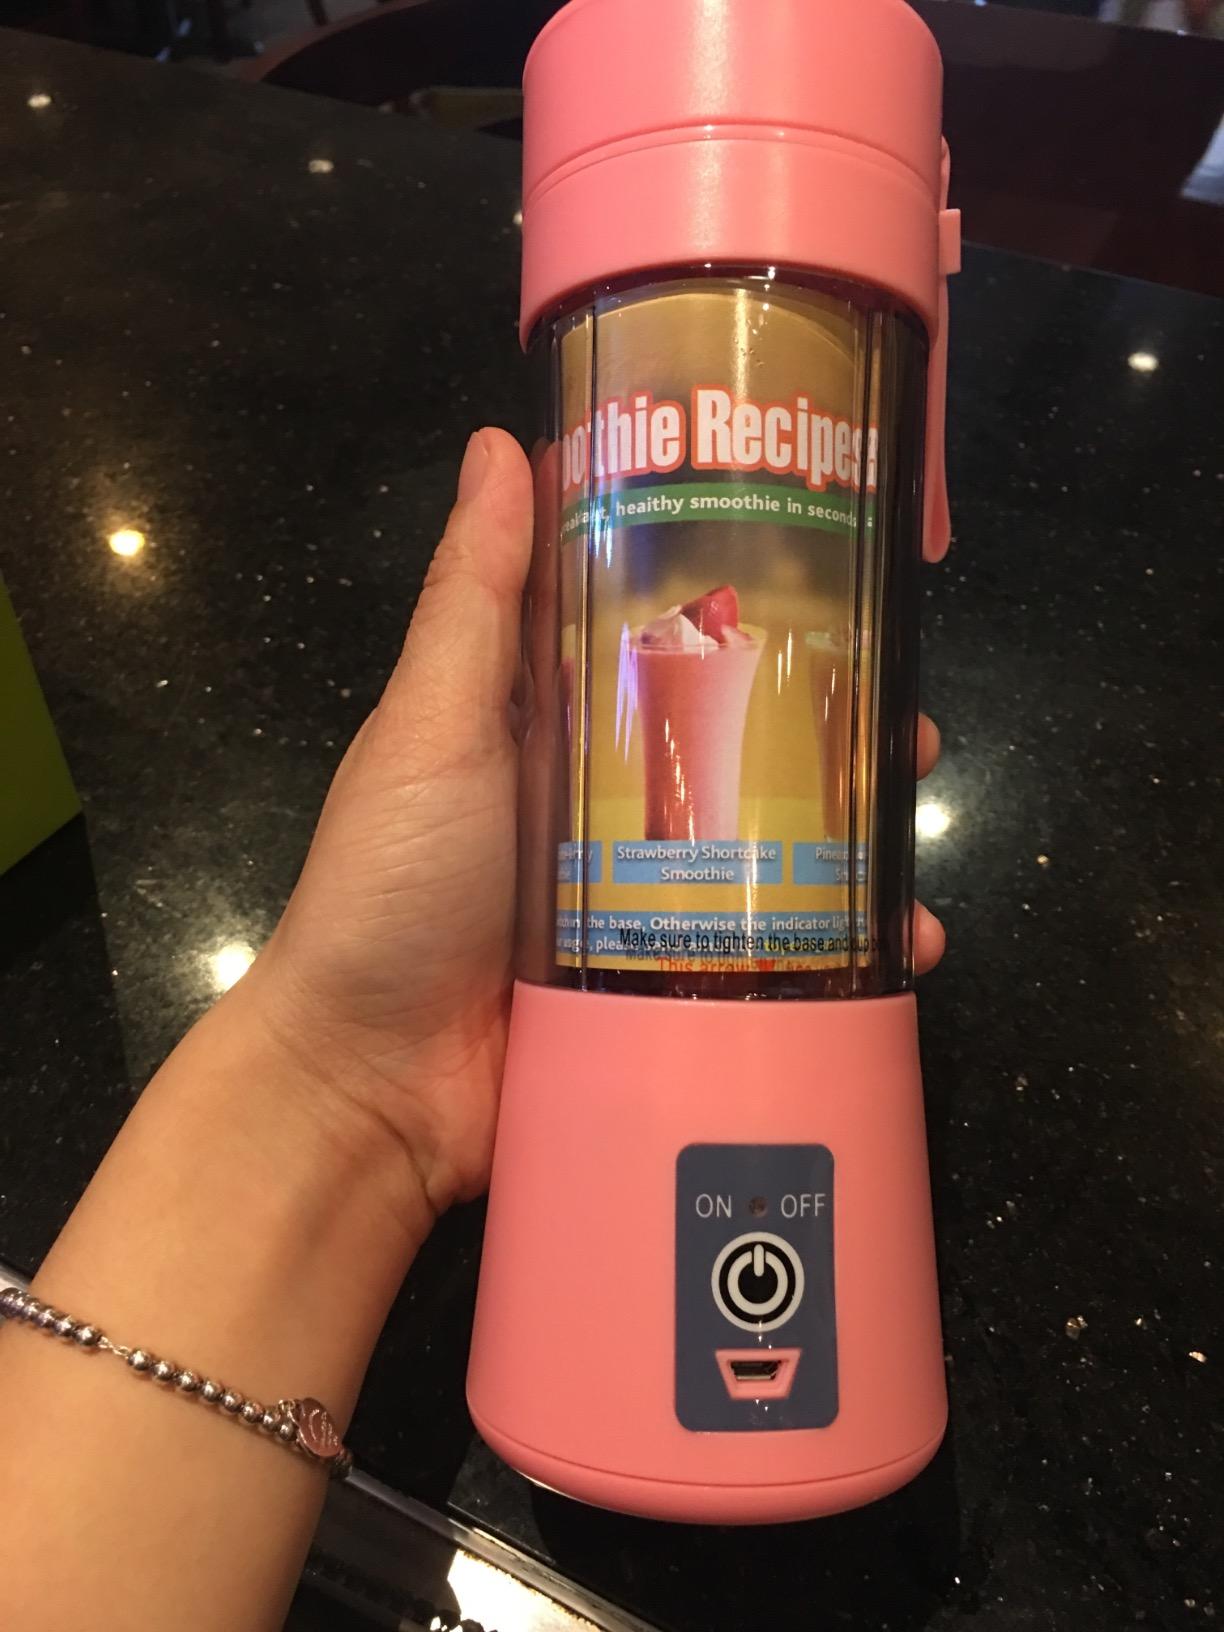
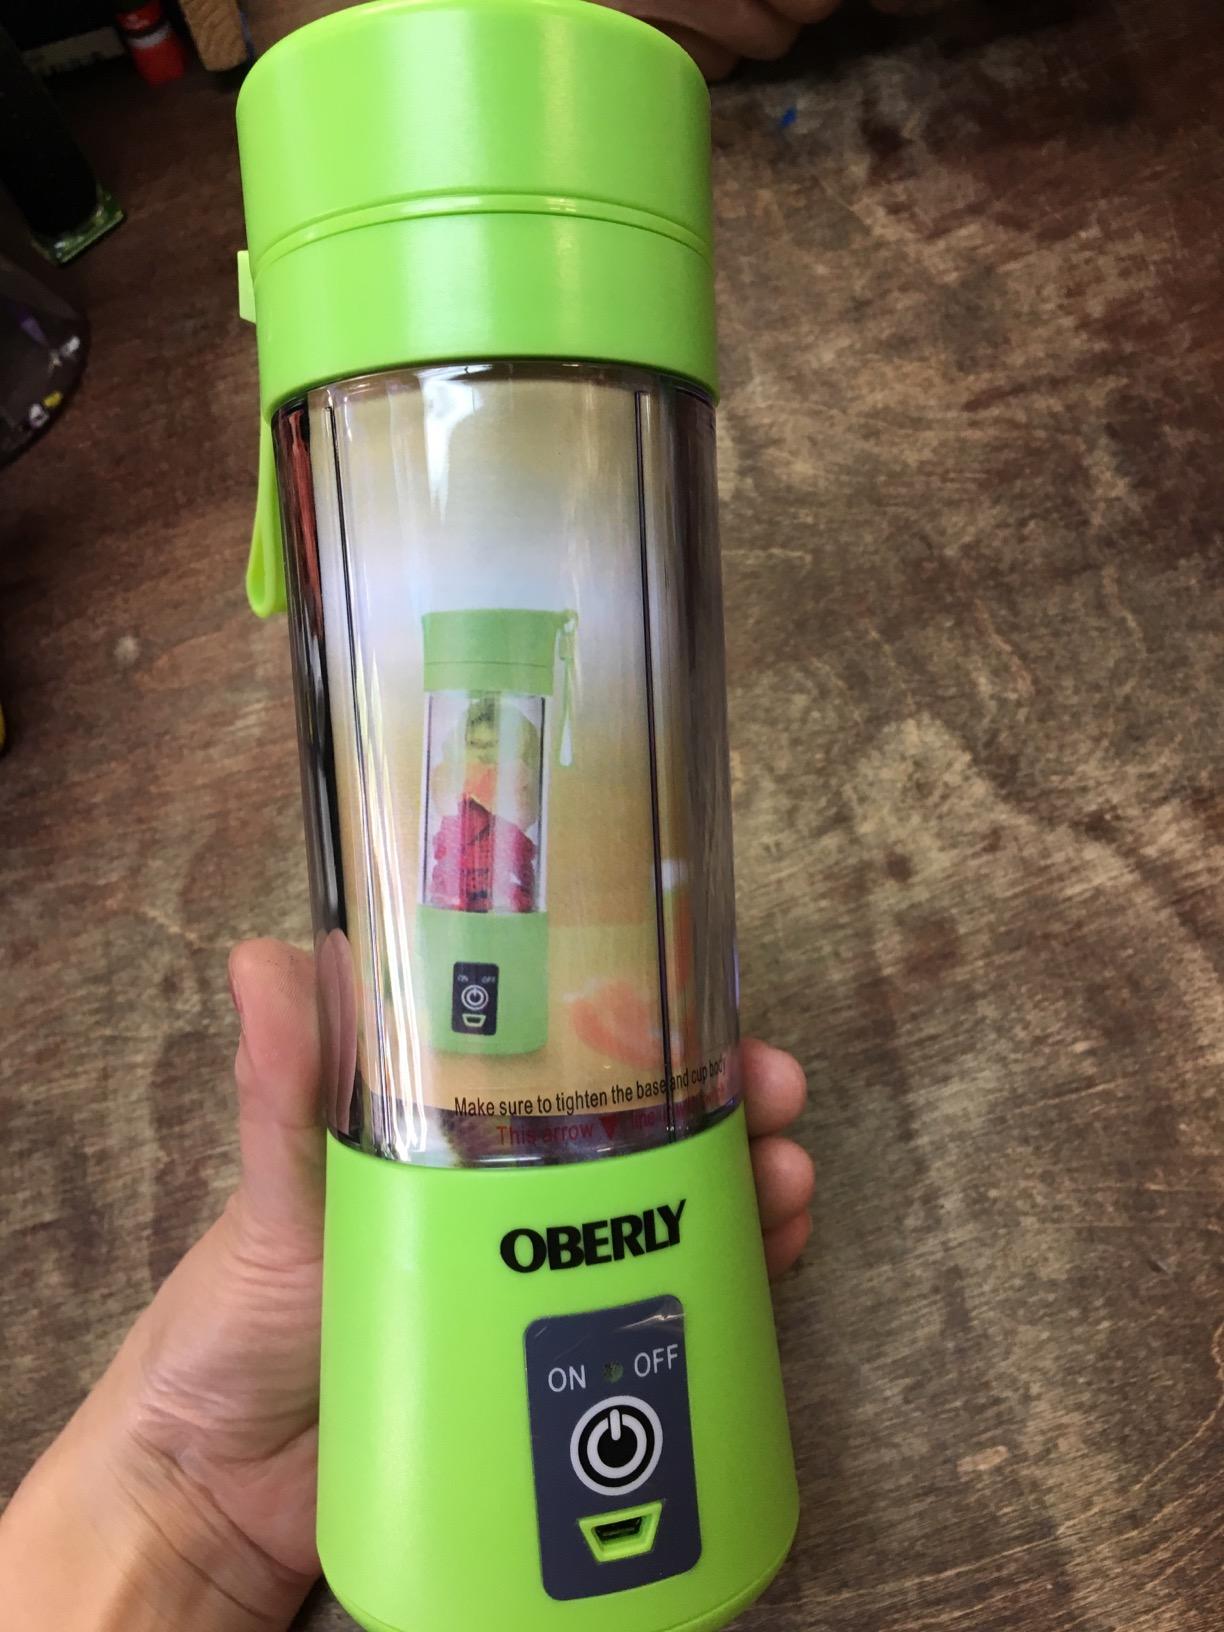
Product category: items_blender
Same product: no